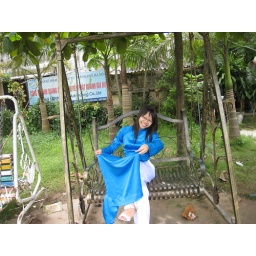
Green grass, blue sky and the girl in blue ^^